California Central Railway

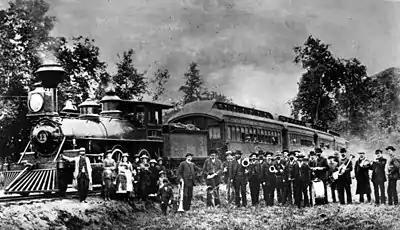
1888 group photo taken in the Arroyo Seco south of Pasadena with locomotive #13, built in 1882 by the Rhode Island Locomotive Works, this locomotive was renumbered 7 in 1889 and scrapped as AT&SF#0109. Photographed on the former Los Angeles and San Gabriel Valley Railroad line.

At its peak it operated of rail line with 14 steam locomotives, 14 passenger cars and 83 freight cars. It operated rail lines from May20, 1887, to November7, 1889. On December31, 1888, the California Central Railway was valued at $12,914,000.00.